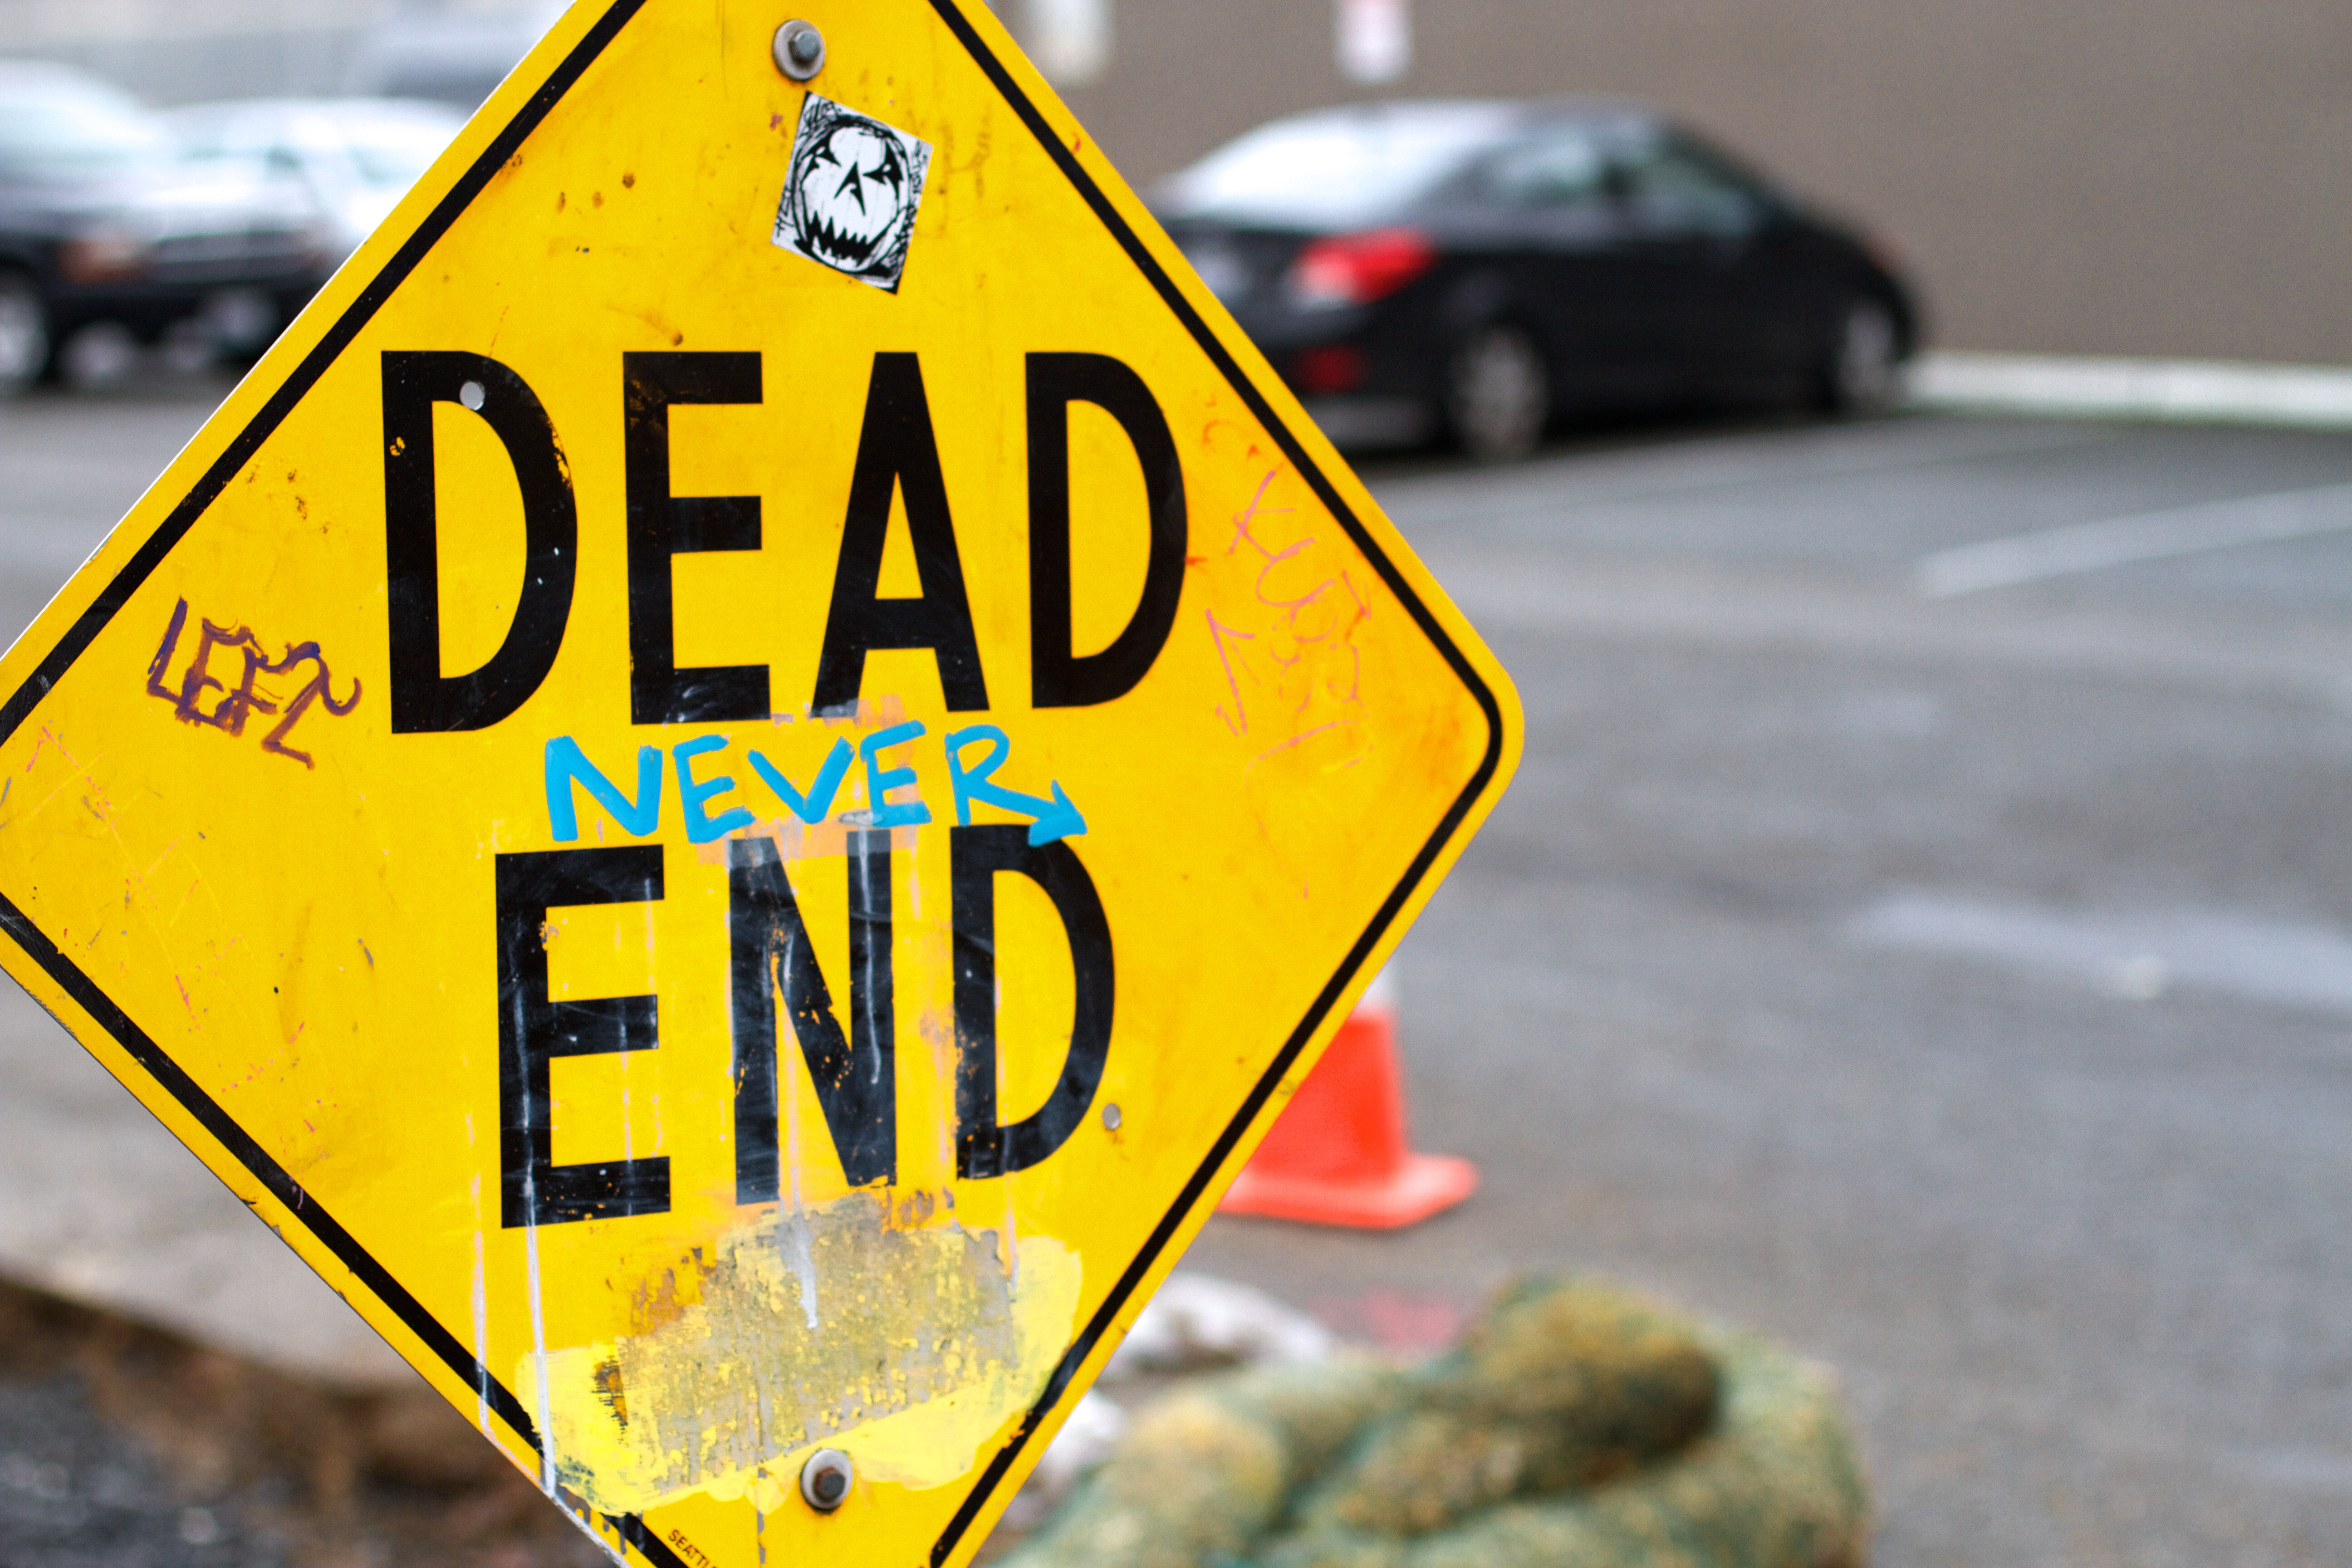
number, sign, color, yellow, dead, signage, die, traffic sign